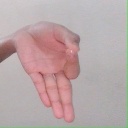
अक्षर: ज्ञ